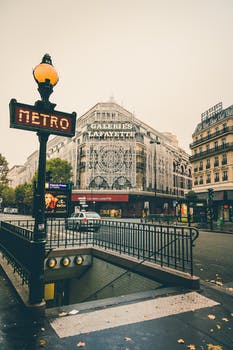
Label: No Watermark